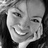
Emotion: happy